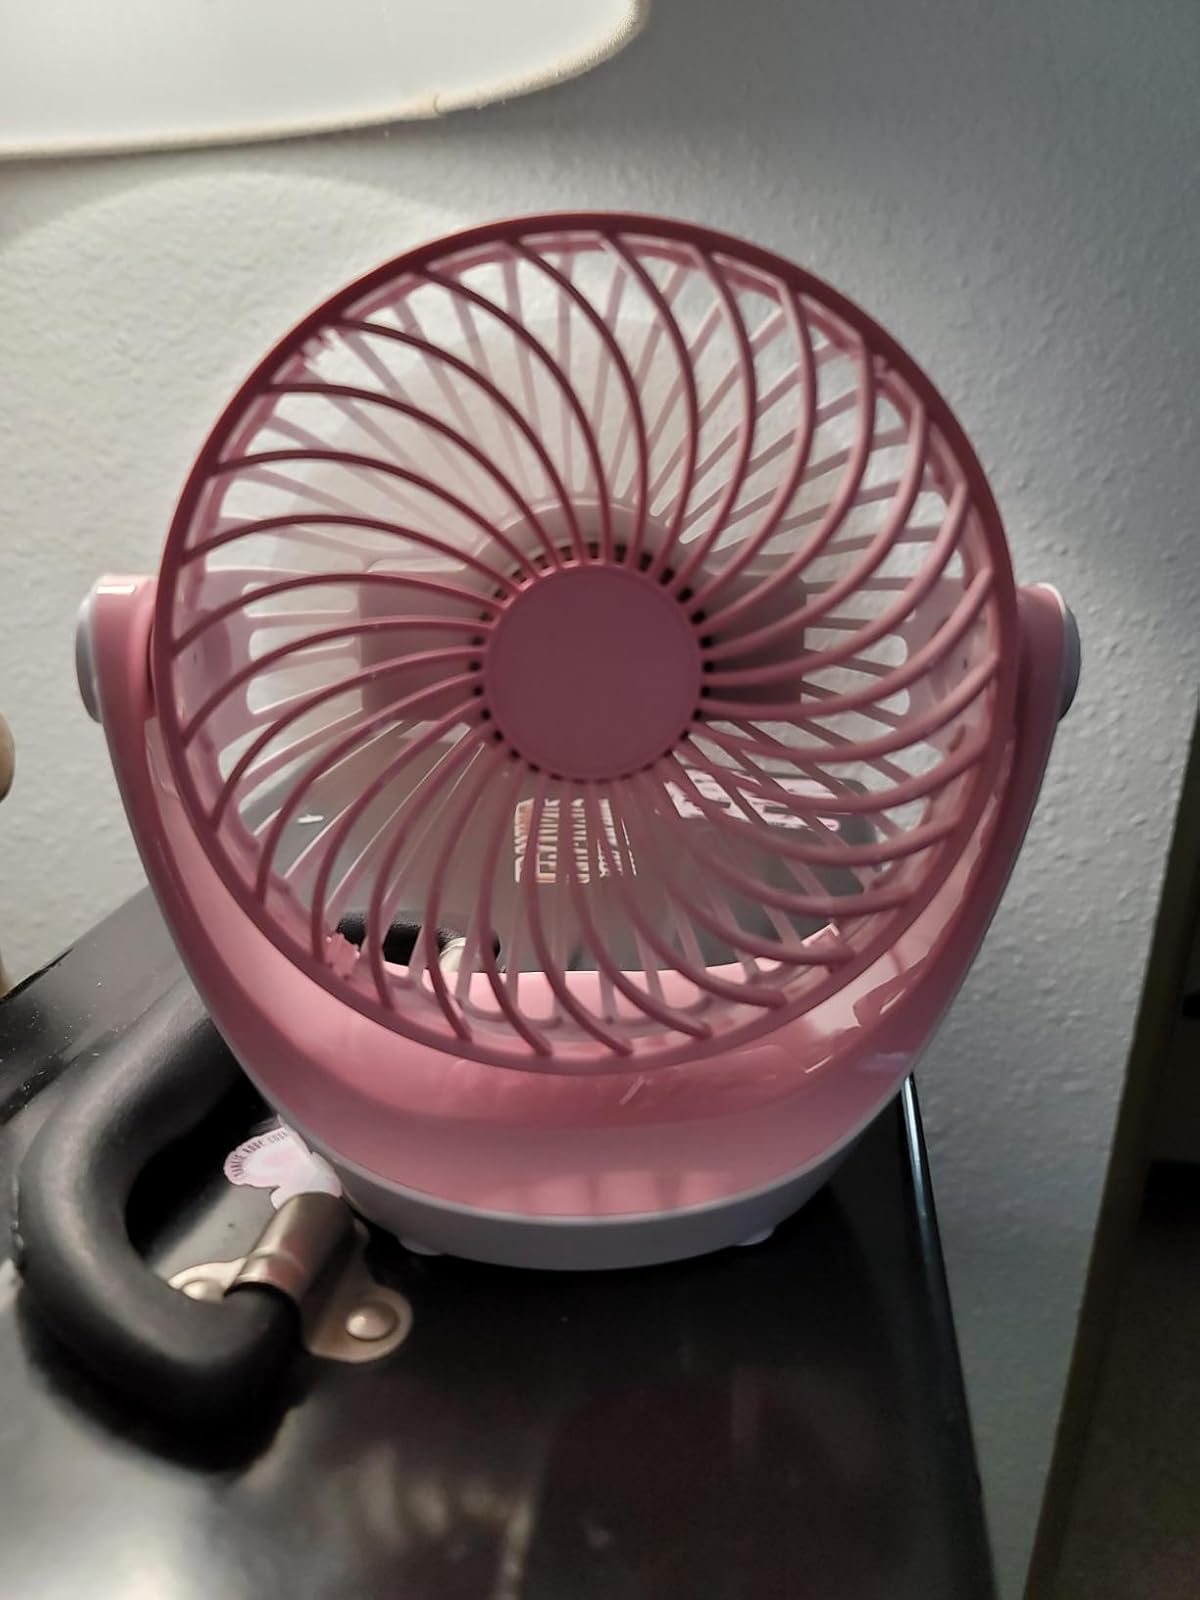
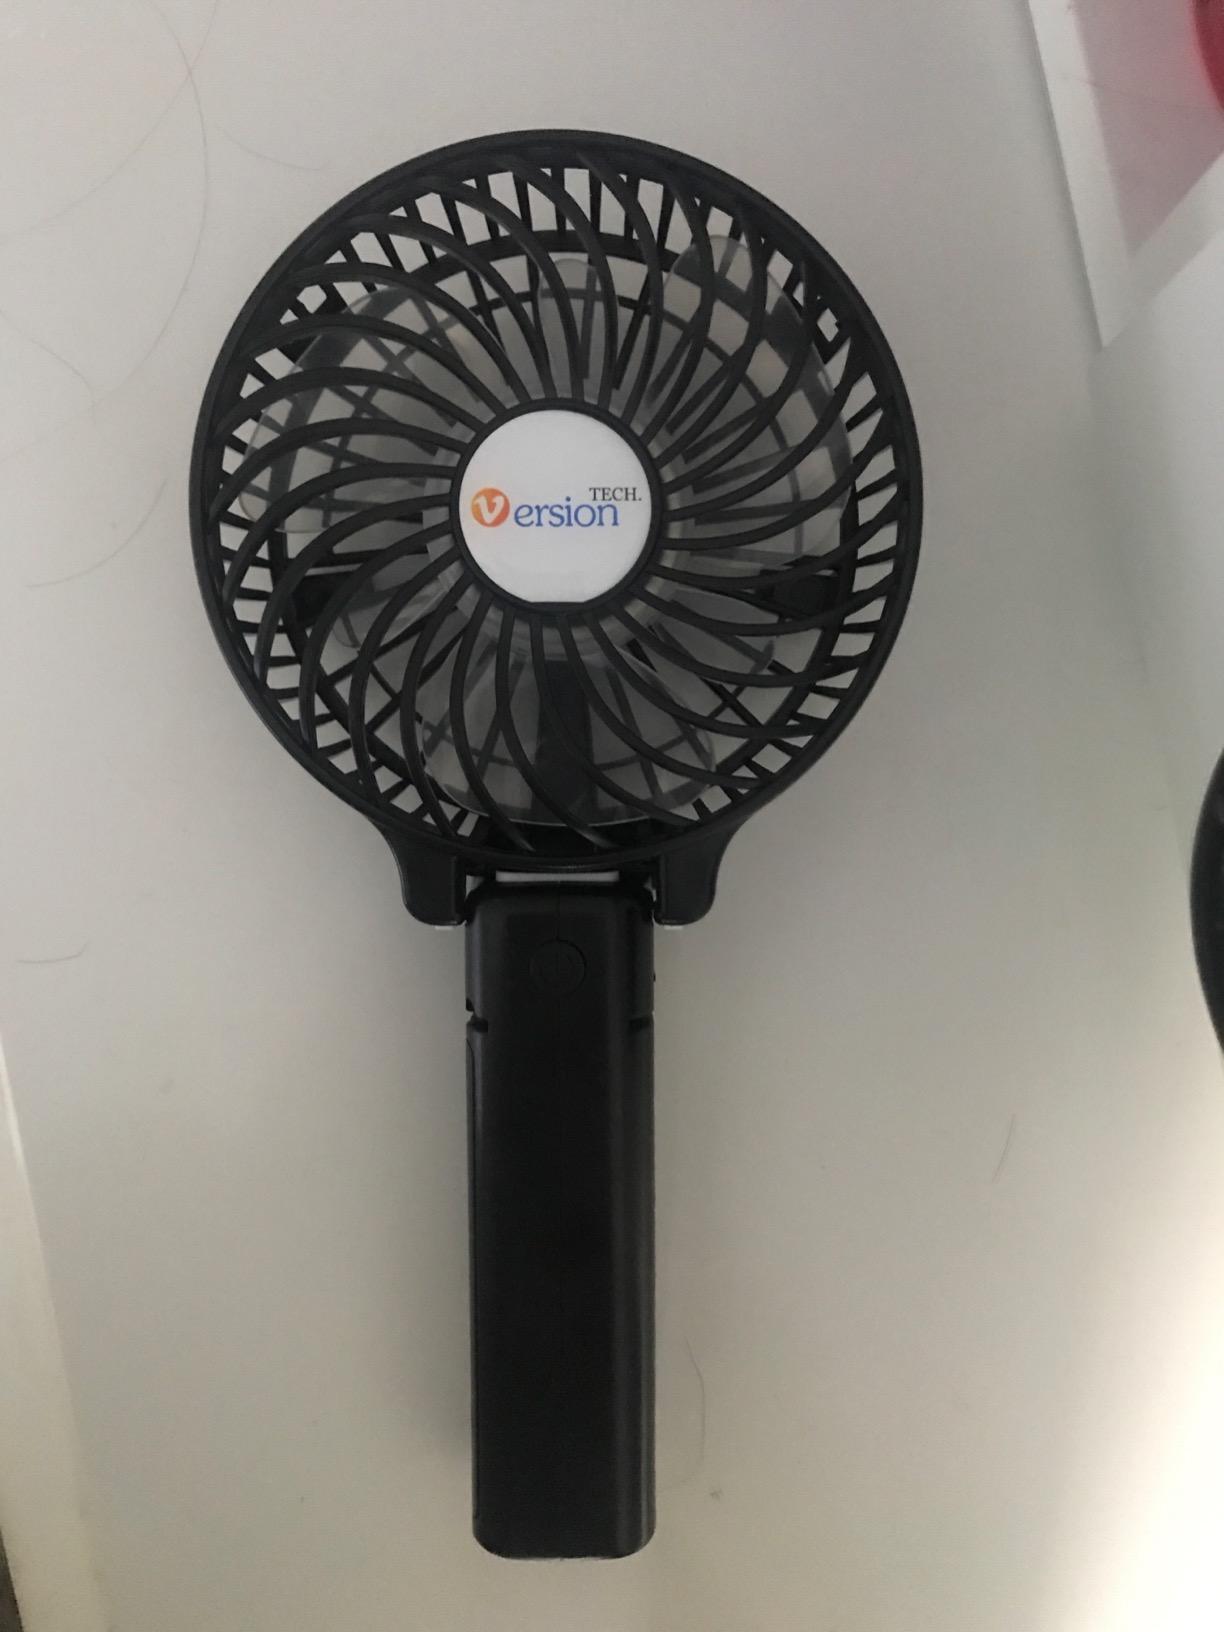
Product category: fan
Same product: no